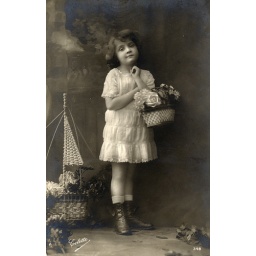
Child in a pretty dress with a basket